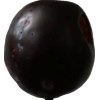
Label: plum